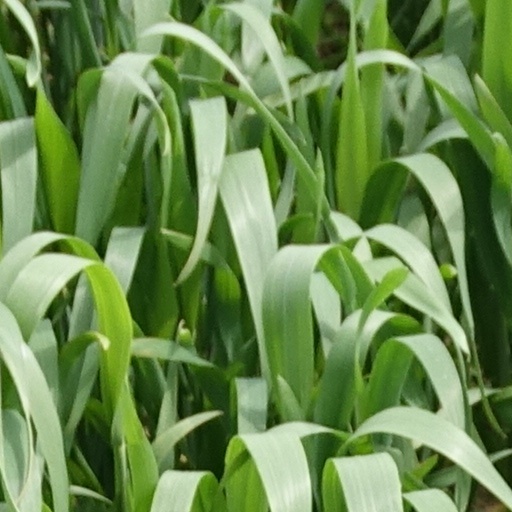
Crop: wheat